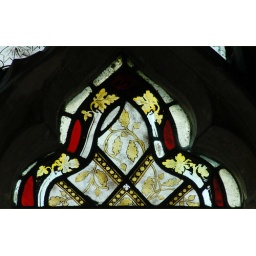
Heydour, St Michael, sVI, 3c, Oak foliage in trelliswork bordered by yellow vine on ruby ground